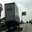
Label: truck